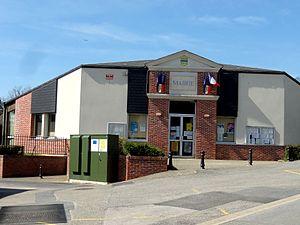
Mairie, rue des Tilleuls.
Thury-sous-Clermont est une commune française située dans le département de l'Oise en région Hauts-de-France.